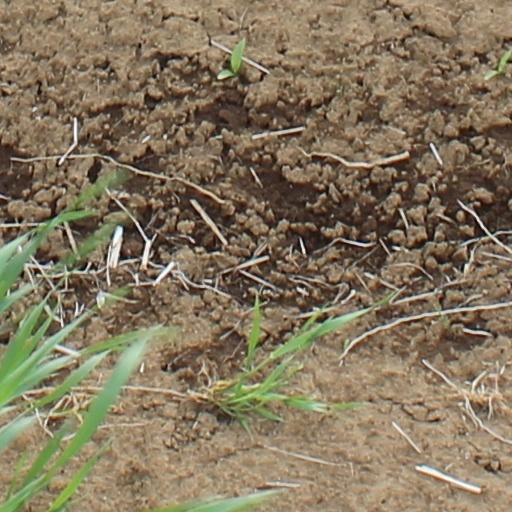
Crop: wheat